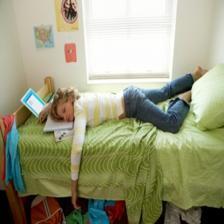
Image emotion (VAD): valence: -0.2, arousal: -0.6, dominance: -0.6
Candidate emotion words:
dispirited — valence: -0.592, arousal: -0.44, dominance: -0.716
keen — valence: 0.646, arousal: 0.438, dominance: 0.612
proud — valence: 0.812, arousal: 0.4, dominance: 0.746
kindness — valence: 0.876, arousal: -0.3, dominance: 0.016
Best matching emotion: dispirited